Mannerism in Brazil

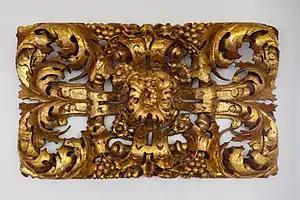
Fragment of a carving from the ceiling of the Old Cathedral of Salvador, Bahia

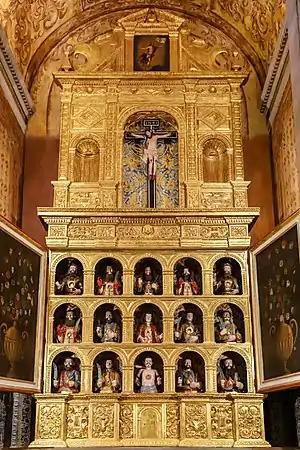
Upper part of the altar of the Holy Martyrs in Cathedral-Basilica of Salvador

In painting, the first known record is by the Jesuit priest Manuel Sanches (or Manuel Alves), who was Salvador in 1560 on his way to the East Indies and left at least one painted panel in the Jesuit school. Shortly afterwards comes the Jesuit Belchior Paulo, who arrived in 1587 along with other priests and left decorative works scattered in many of the largest colleges of the Society of Jesus until the early seventeenth century, but only a few works attributed to him are known, among them an Adoration of the Magi, today in the Church of the Magi in Nova Almeida, Espírito Santo, which shows Flemish influence.